Kângë Kreshnikësh

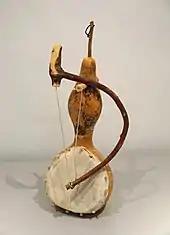
The "lahutë", one stringed musical instrument played with a bow to accompany traditional epic songs.

The Kângë Kreshnikësh (""Songs of Heroes"") are the traditional songs of the heroic legendary cycle of Albanian epic poetry ( or "Eposi i Kreshnikëve"). They are the product of Albanian culture and folklore orally transmitted down the generations by the Albanian "lahutarë" ('rhapsodes' or 'bards') who perform them singing to the accompaniment of the lahutë (some singers use alternatively the çifteli). The Albanian traditional singing of epic verse from memory is one of the last survivors of its kind in modern Europe, and the last survivor of the Balkan traditions. The poems of the cycle belong to the heroic genre, reflecting the legends that portray and glorify the heroic deeds of the warriors of indefinable old times. The epic poetry about past warriors is an Indo-European tradition shared with South Slavs, but also with other heroic cultures such as those of early Greece, classical India, early medieval England and medieval Germany.